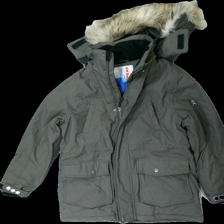
View: front
Type: Winter jacket
Category: Children
Brand: Kappahl
Colors: Green
Material: 100% nylone
Pattern: Logo print
Cut: Regular
Size: 152
Season: Winter
Damage location: bottom center
Price range: 100-150
Recommended usage: Reuse
Description: grön vinterjacka